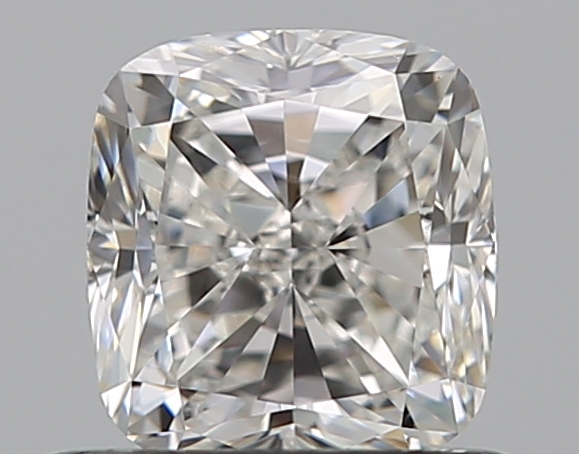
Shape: cushion
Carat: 0.7
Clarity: VS1
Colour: G
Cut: FG
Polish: EX
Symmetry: VG
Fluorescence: N
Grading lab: GIA
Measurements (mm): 4.95 x 4.62 x 3.47